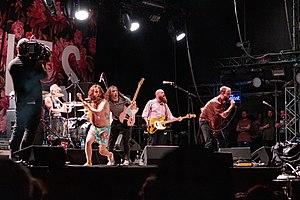
Idles est un groupe de punk rock anglais originaire de Bristol fondé en 2009.